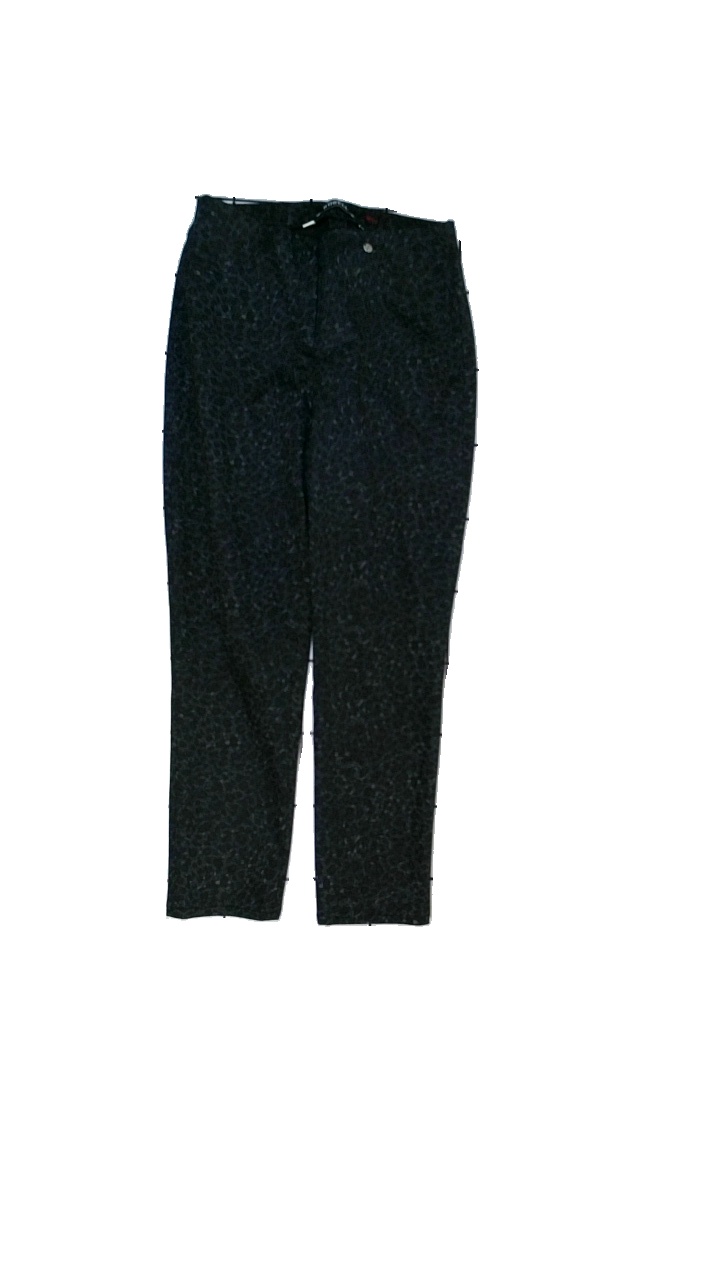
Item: Tights (Ladies)
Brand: Robell
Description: Tights med mönster
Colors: Black, Grey
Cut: Tight
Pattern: Animal print
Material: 100% polyester
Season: All
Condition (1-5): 3
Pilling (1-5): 3
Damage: nopprigt
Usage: Recycle
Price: <50